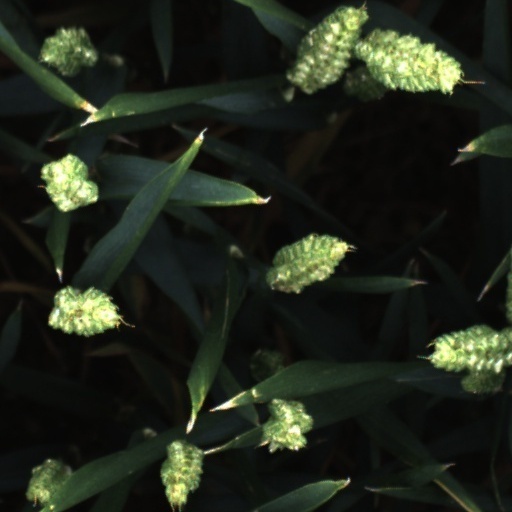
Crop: wheat